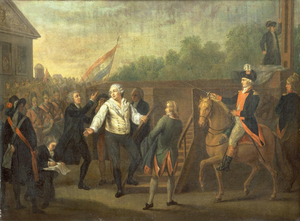
Louis XVI, accompagné de l'Abbé Edgeworth de Firmont, au pied de l'échafaud le 21 janvier 1793 à Paris.
Charles Benazech, né en 1767 à Londres où il est mort le 2 mai 1794, est un peintre et portraitiste britannique. Ses peintures représentant Louis XVI en roi déchu juste avant son exécution le 21 janvier 1793 connurent un certain succès.